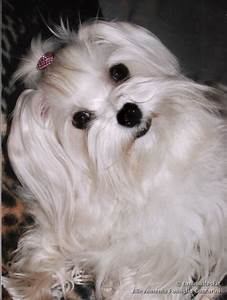
Label: dog